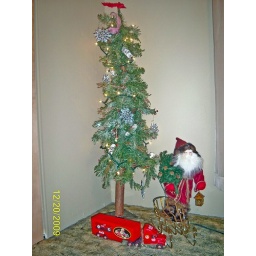
A tree beside the door that leads to the kitchen!